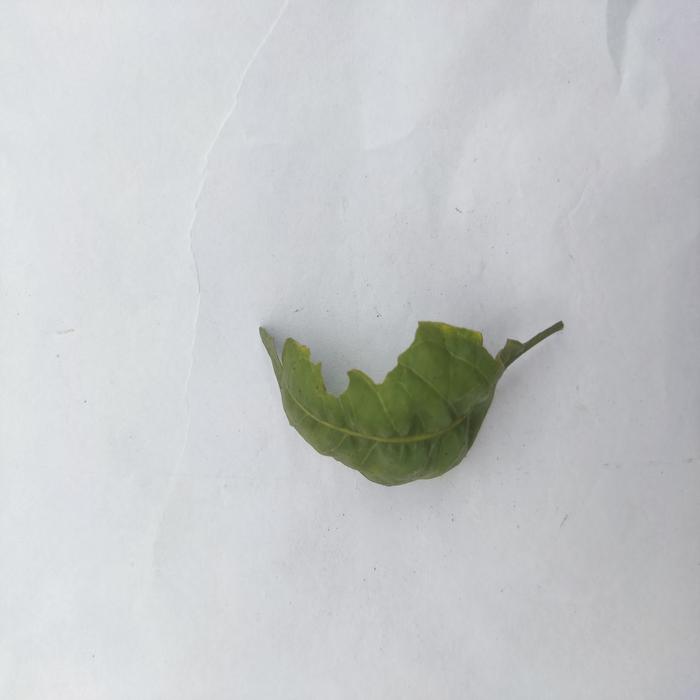
Crop: Aegle Marmelos
Leaf condition: Leaf_Curl